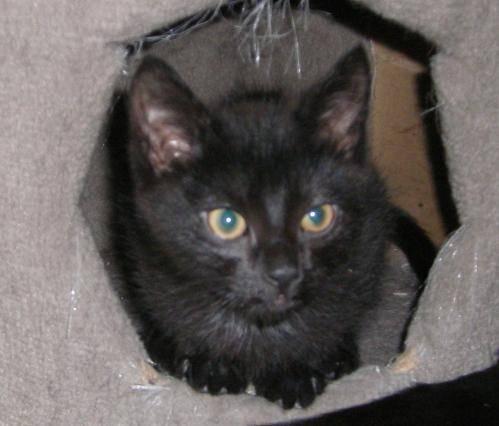
cat